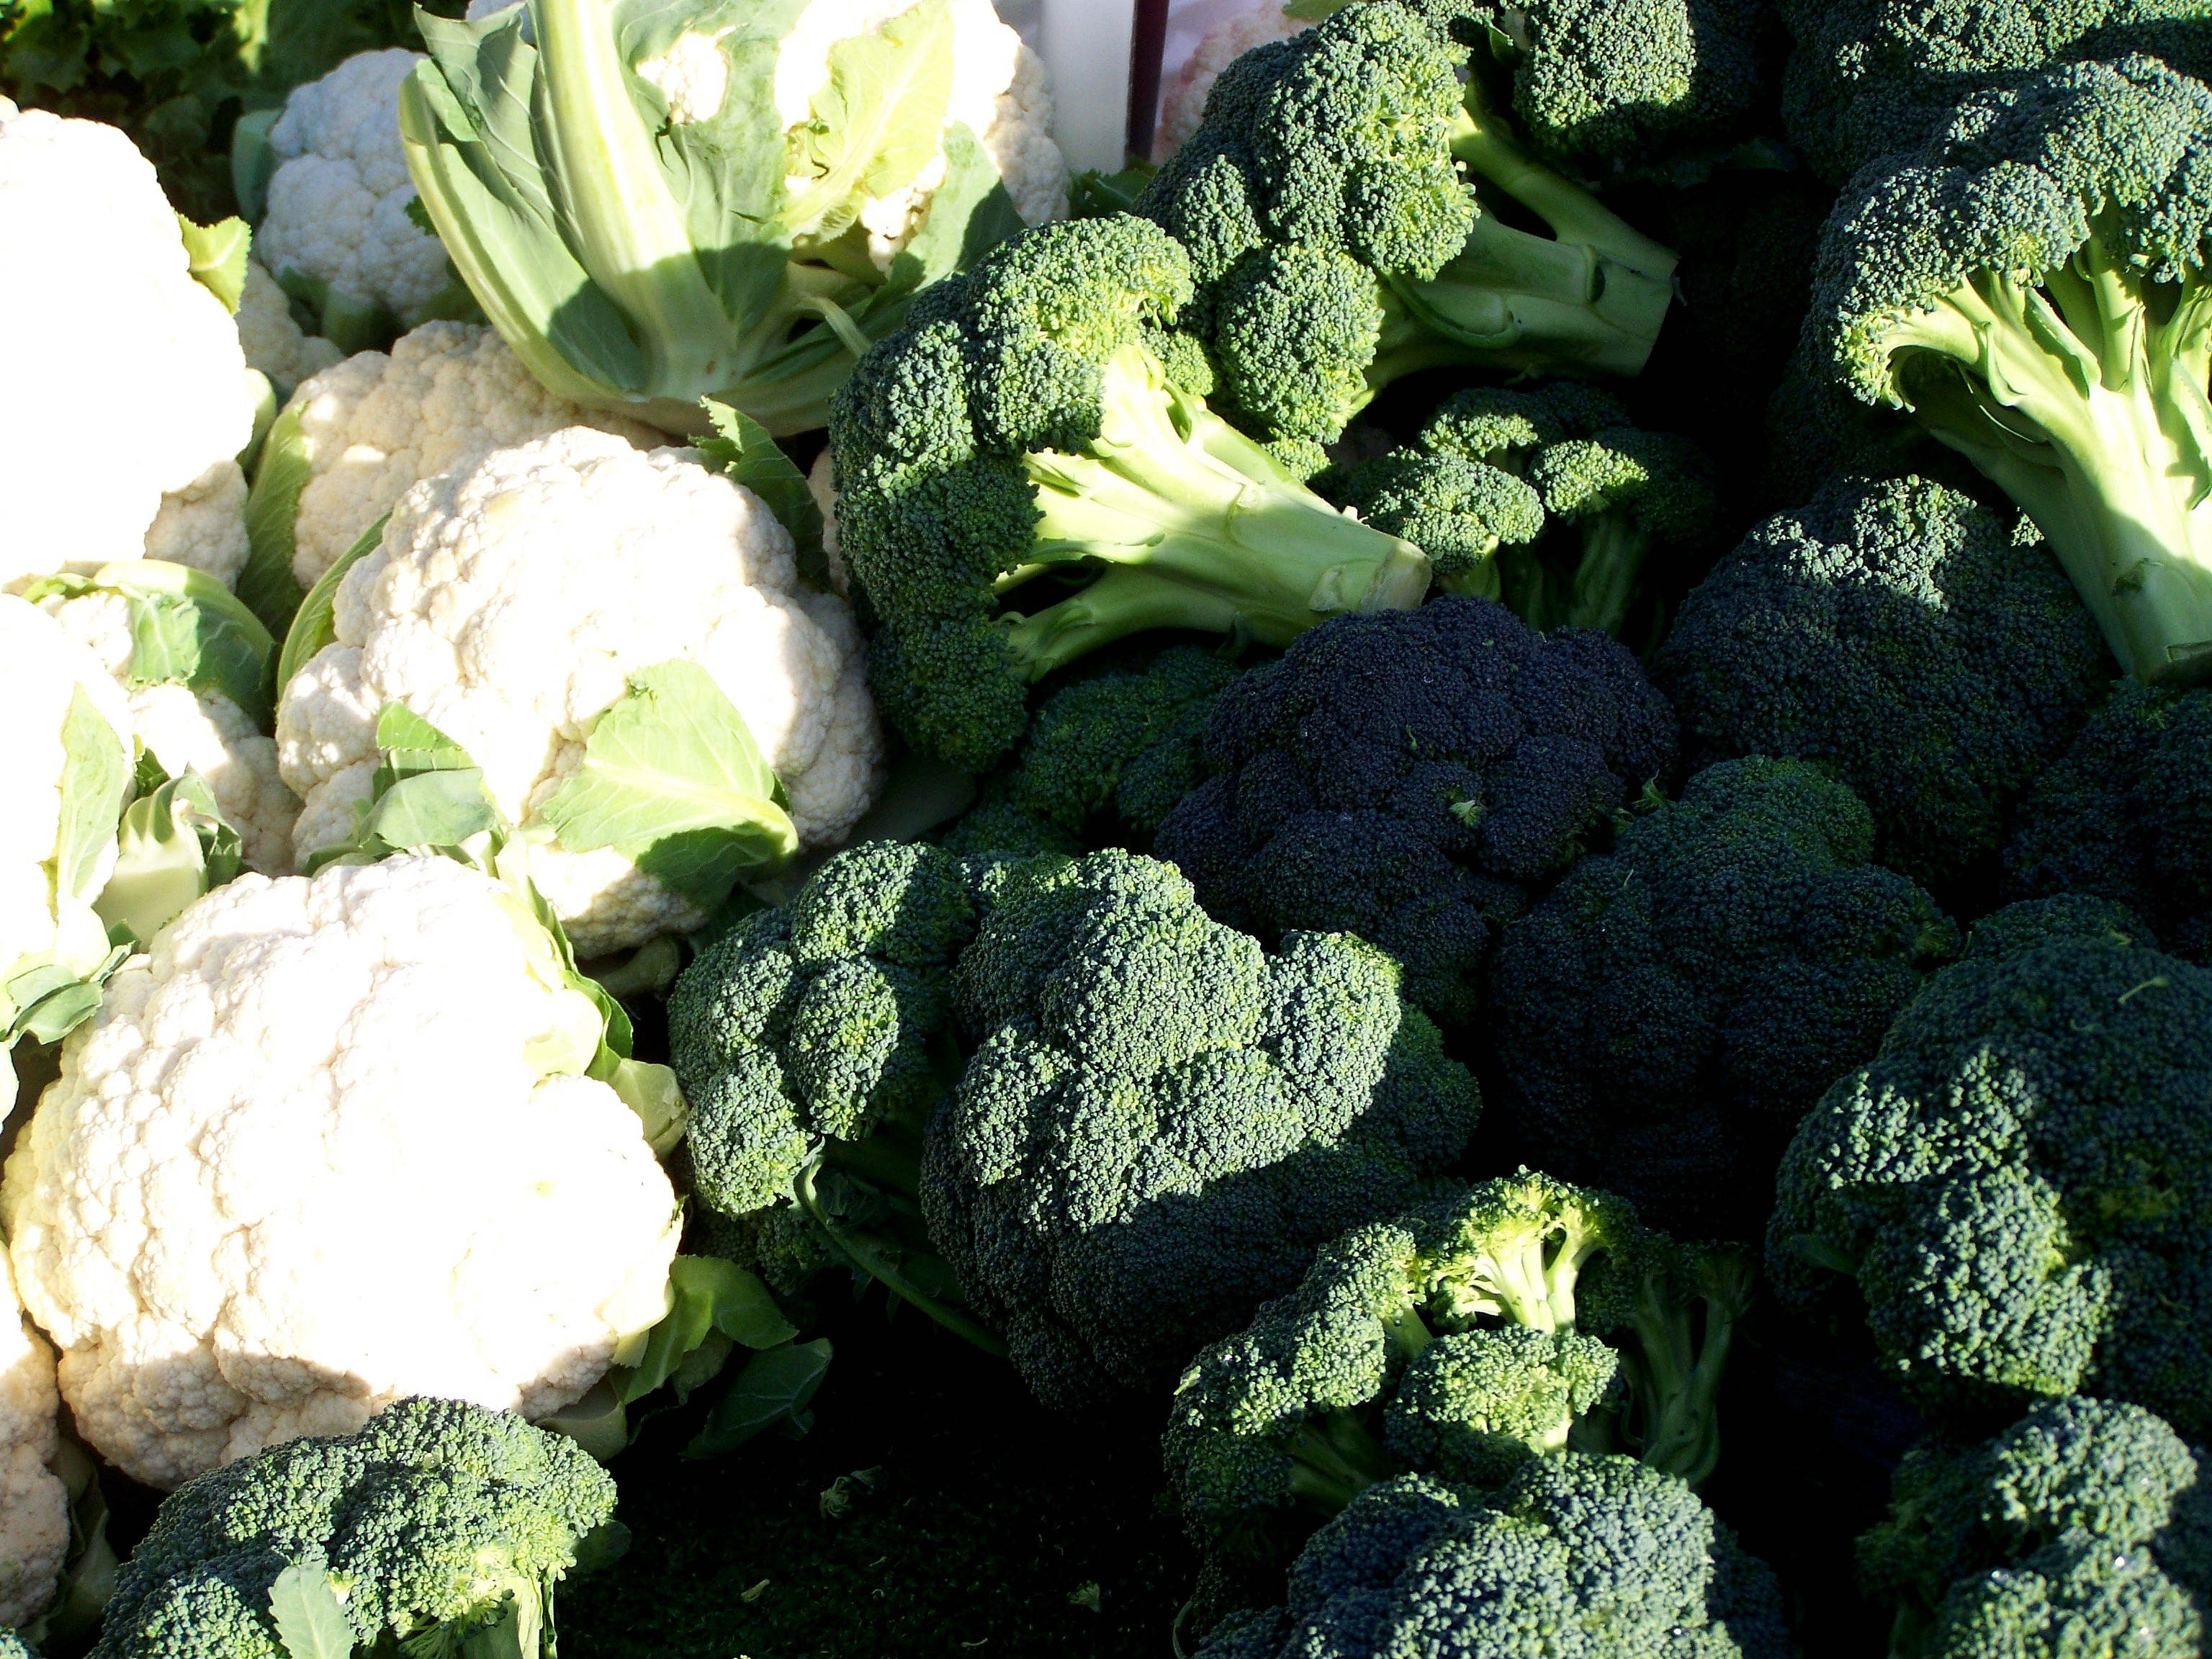
white, flower, food, green, produce, vegetable, healthy, broccoli, market stall, vegetables, cauliflower, market fresh vegetables, flower vegetables, leaf vegetable, cruciferous vegetables